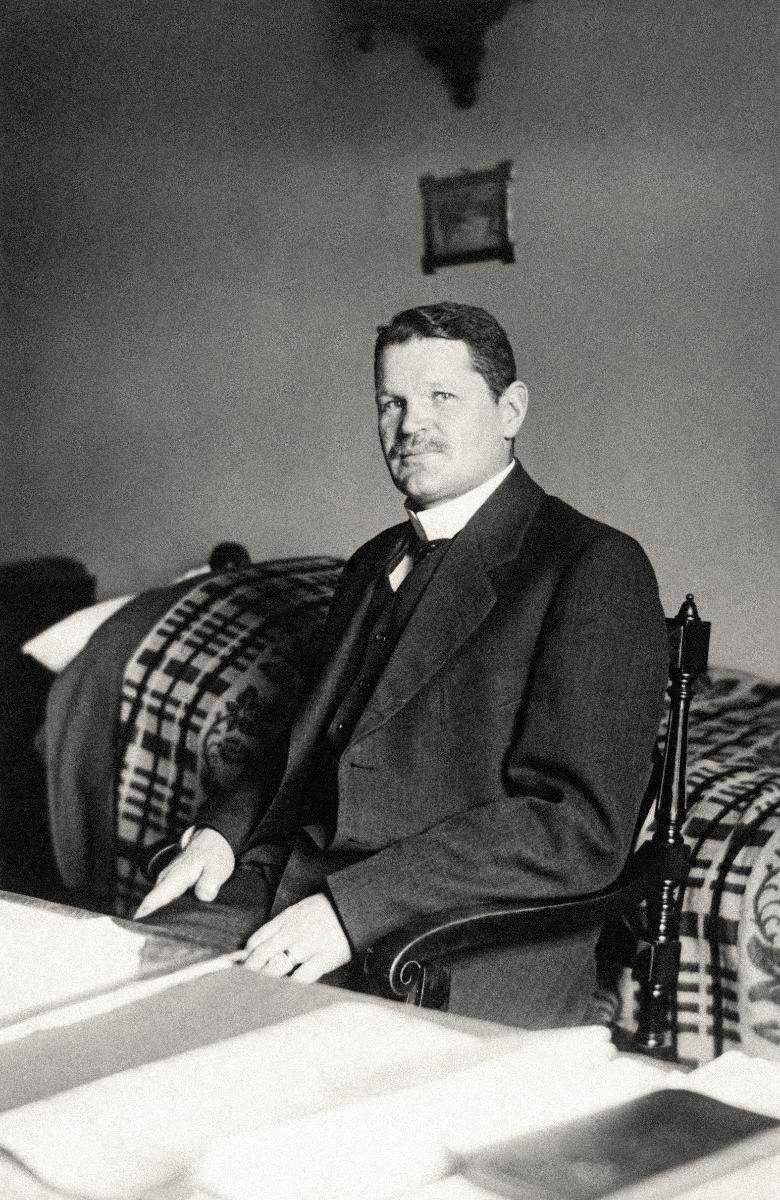
Bruno Jalander
Bruno Jalander
sisällön kuvaus: Uudenmaan läänin maaherra Bruno Jalander punakaartin vankina lääninvankilassa 1917. content description: Governor of Uusimaa Province Bruno Jalander as a prisoner of the red guard in the municipal prison 1917.
Kuvaaja: Vasenius, Ilmari, kuvaaja
Vuosi: 1917
Paikka: Suomi
Aiheet: Jalander, Bruno; henkilöt; maaherrat; vangit; vankilat; puolikuva; persons; provincial governors; prisoners; prisons; governors; imprisonment; personer (individer); landshövdingar; fångar; fängelser